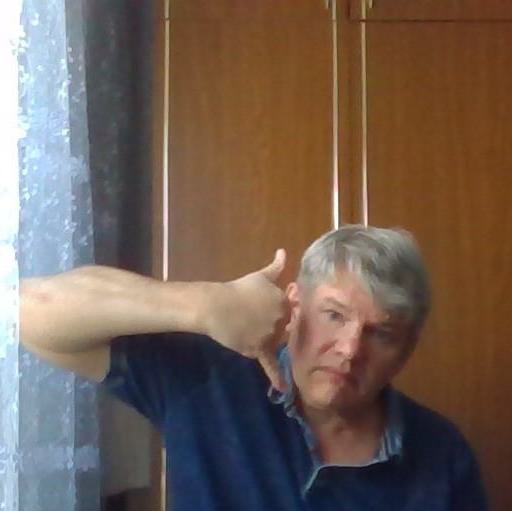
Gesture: call